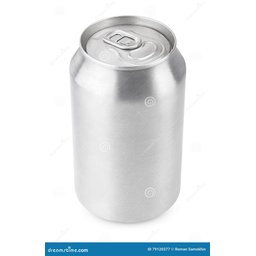
Label: cans